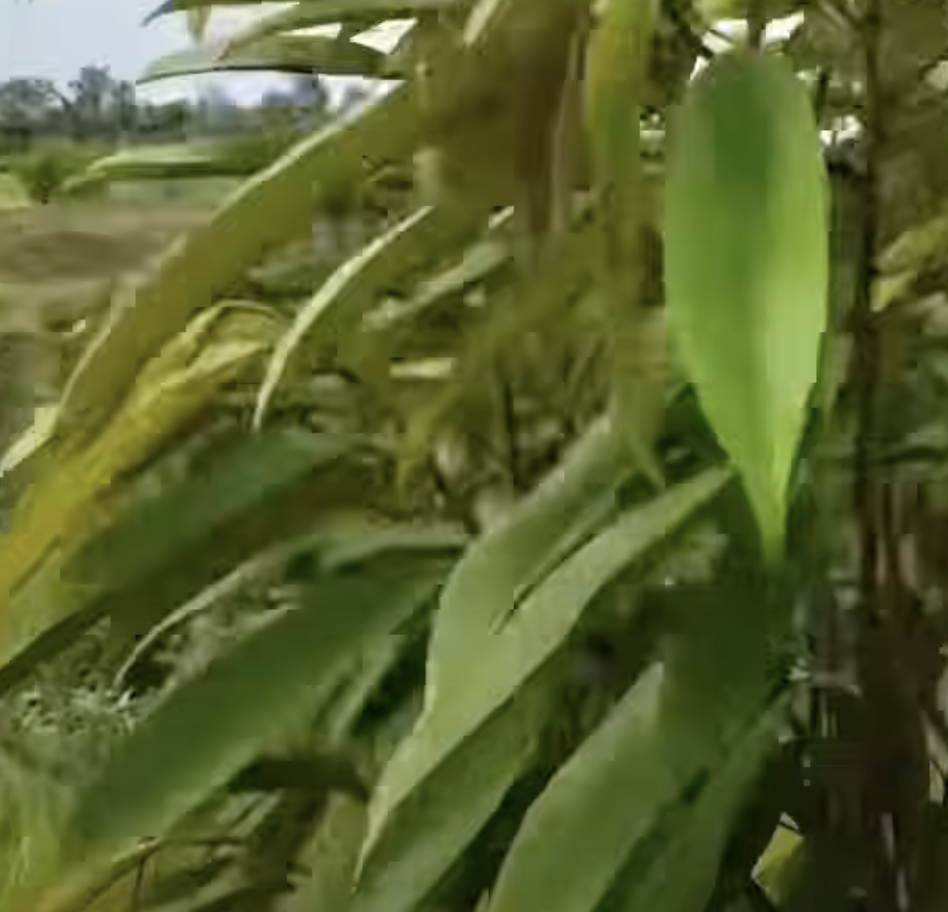
Label: yellow_leaf